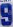
Number: 9